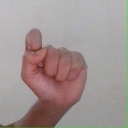
अक्षर: घ